Beet vascular necrosis

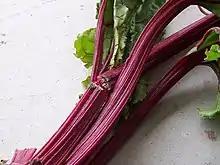
Table beet stem infected with "Pectobacterium carotovorum" subsp. "betavasculorum". Note entry through a wound.

Symptoms can be found on both beet roots and foliage, although foliar symptoms are not always present. If present, foliar symptoms include dark streaking along petioles and viscous froth deposits on the crown which are a by-product of bacterial metabolism. Petioles can also become necrotic and demonstrate vascular necrosis. When roots become severely affected, wilting also occurs. Below ground symptoms include both soft and dry root rot. Affected vascular bundles in roots become necrotic and brown, and tissue adjacent to necrosis becomes pink upon air contact. The plants that do not die completely may have rotted-out, cavernous roots.